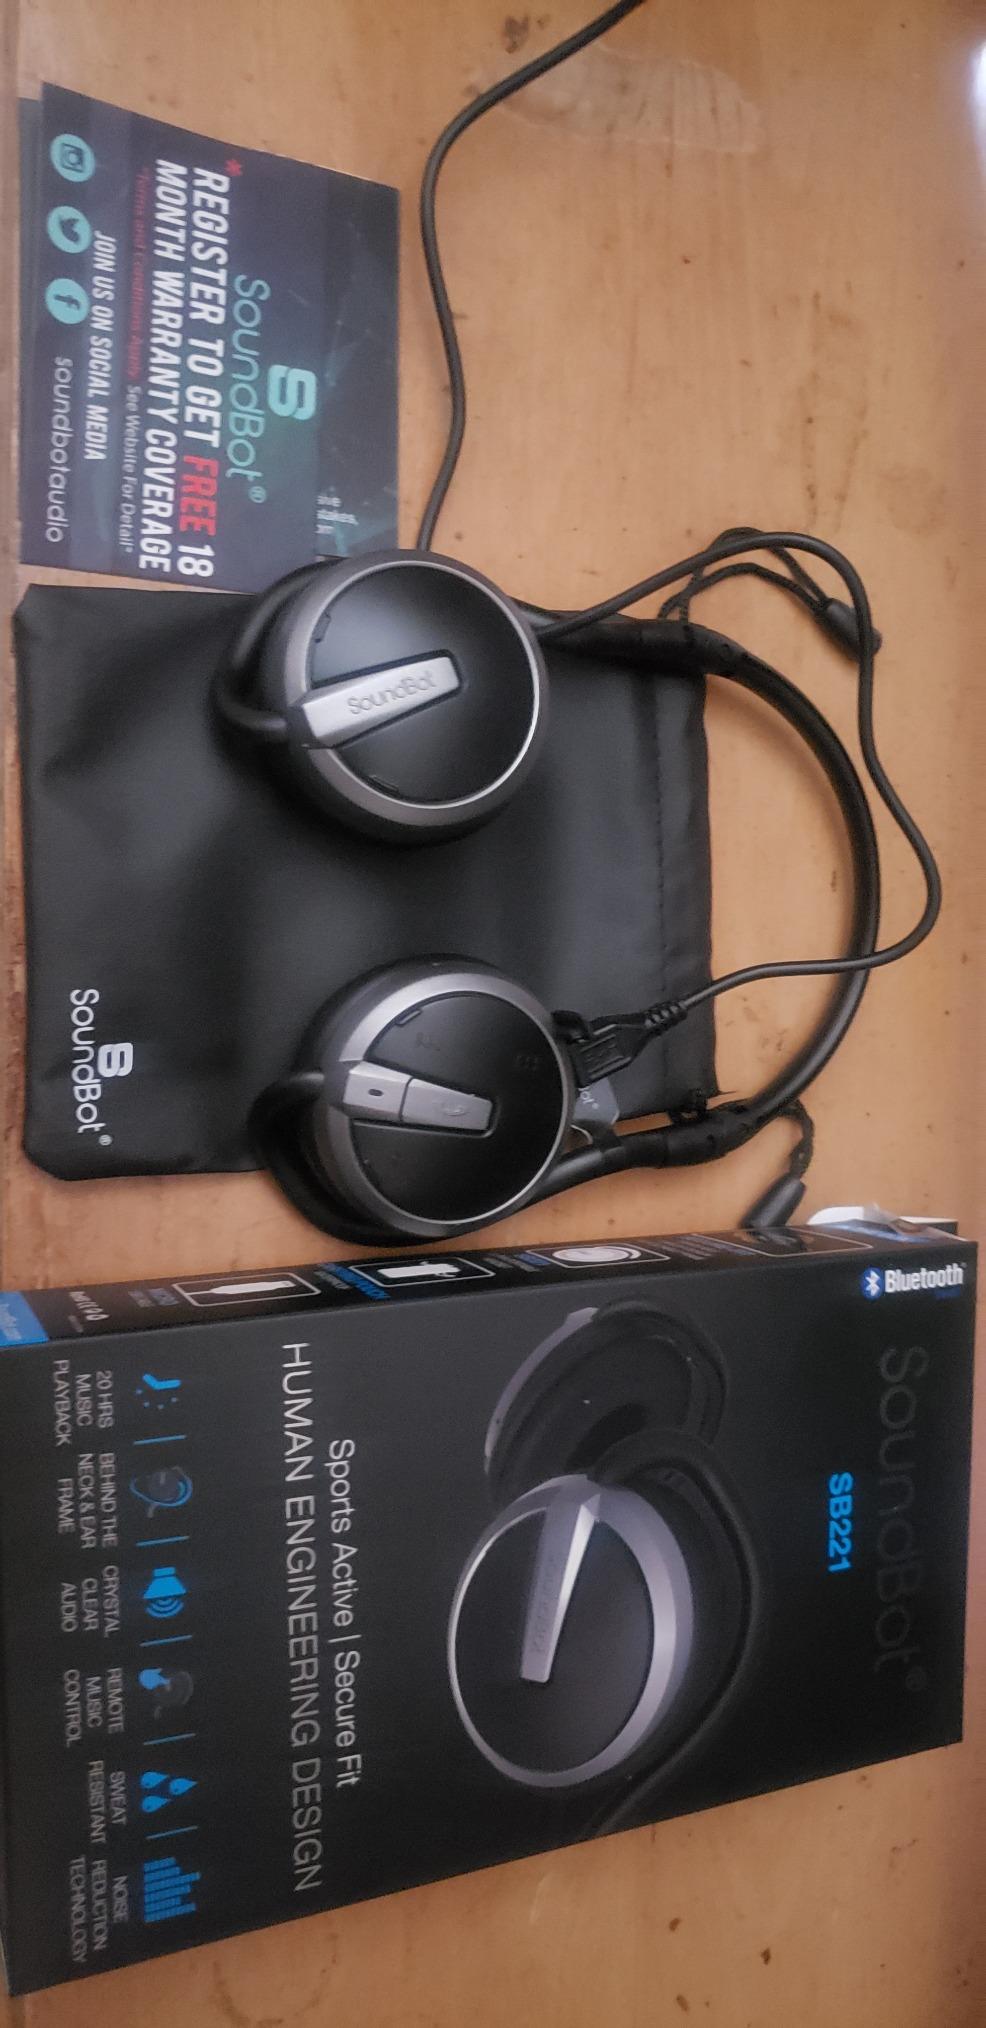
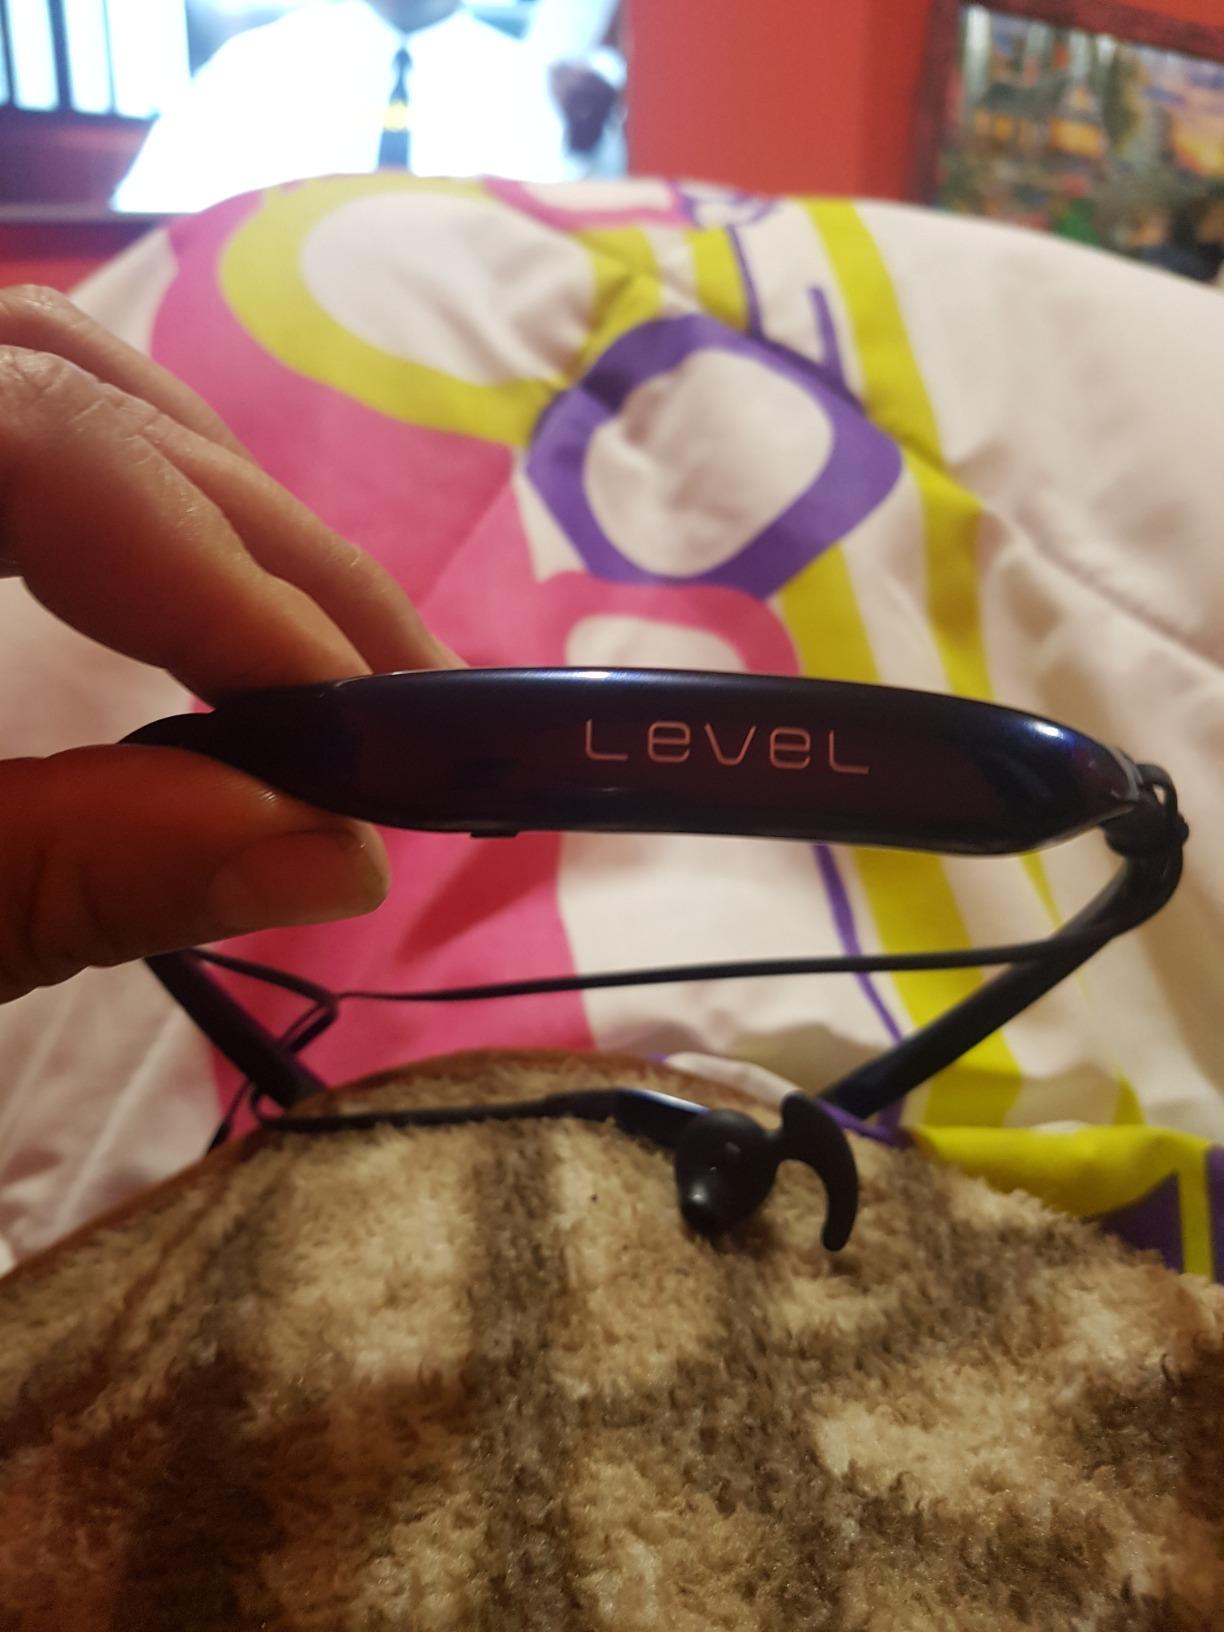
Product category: headphones
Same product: no